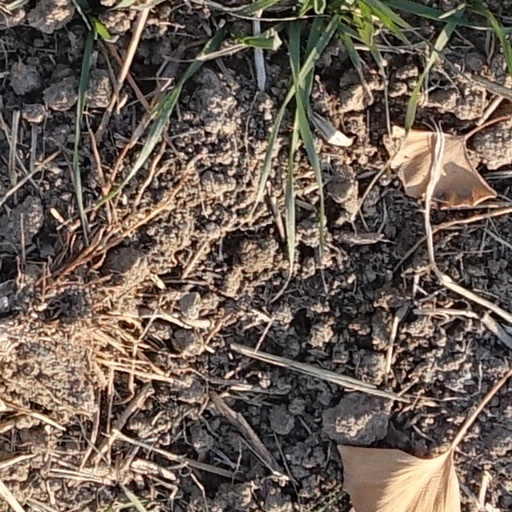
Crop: wheat